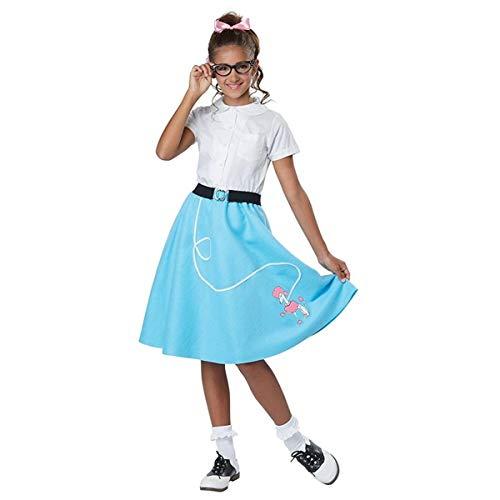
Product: Girls Blue 50's Poodle Skirt Costume
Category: Toys & Games | Dress Up & Pretend Play | Costumes
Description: Girls Blue 50's Poodle Skirt.
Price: $11.50 - $21.99